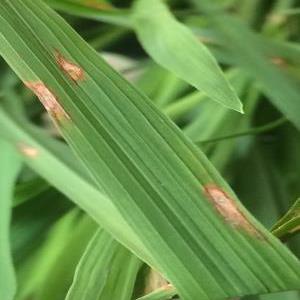
Disease: Blast